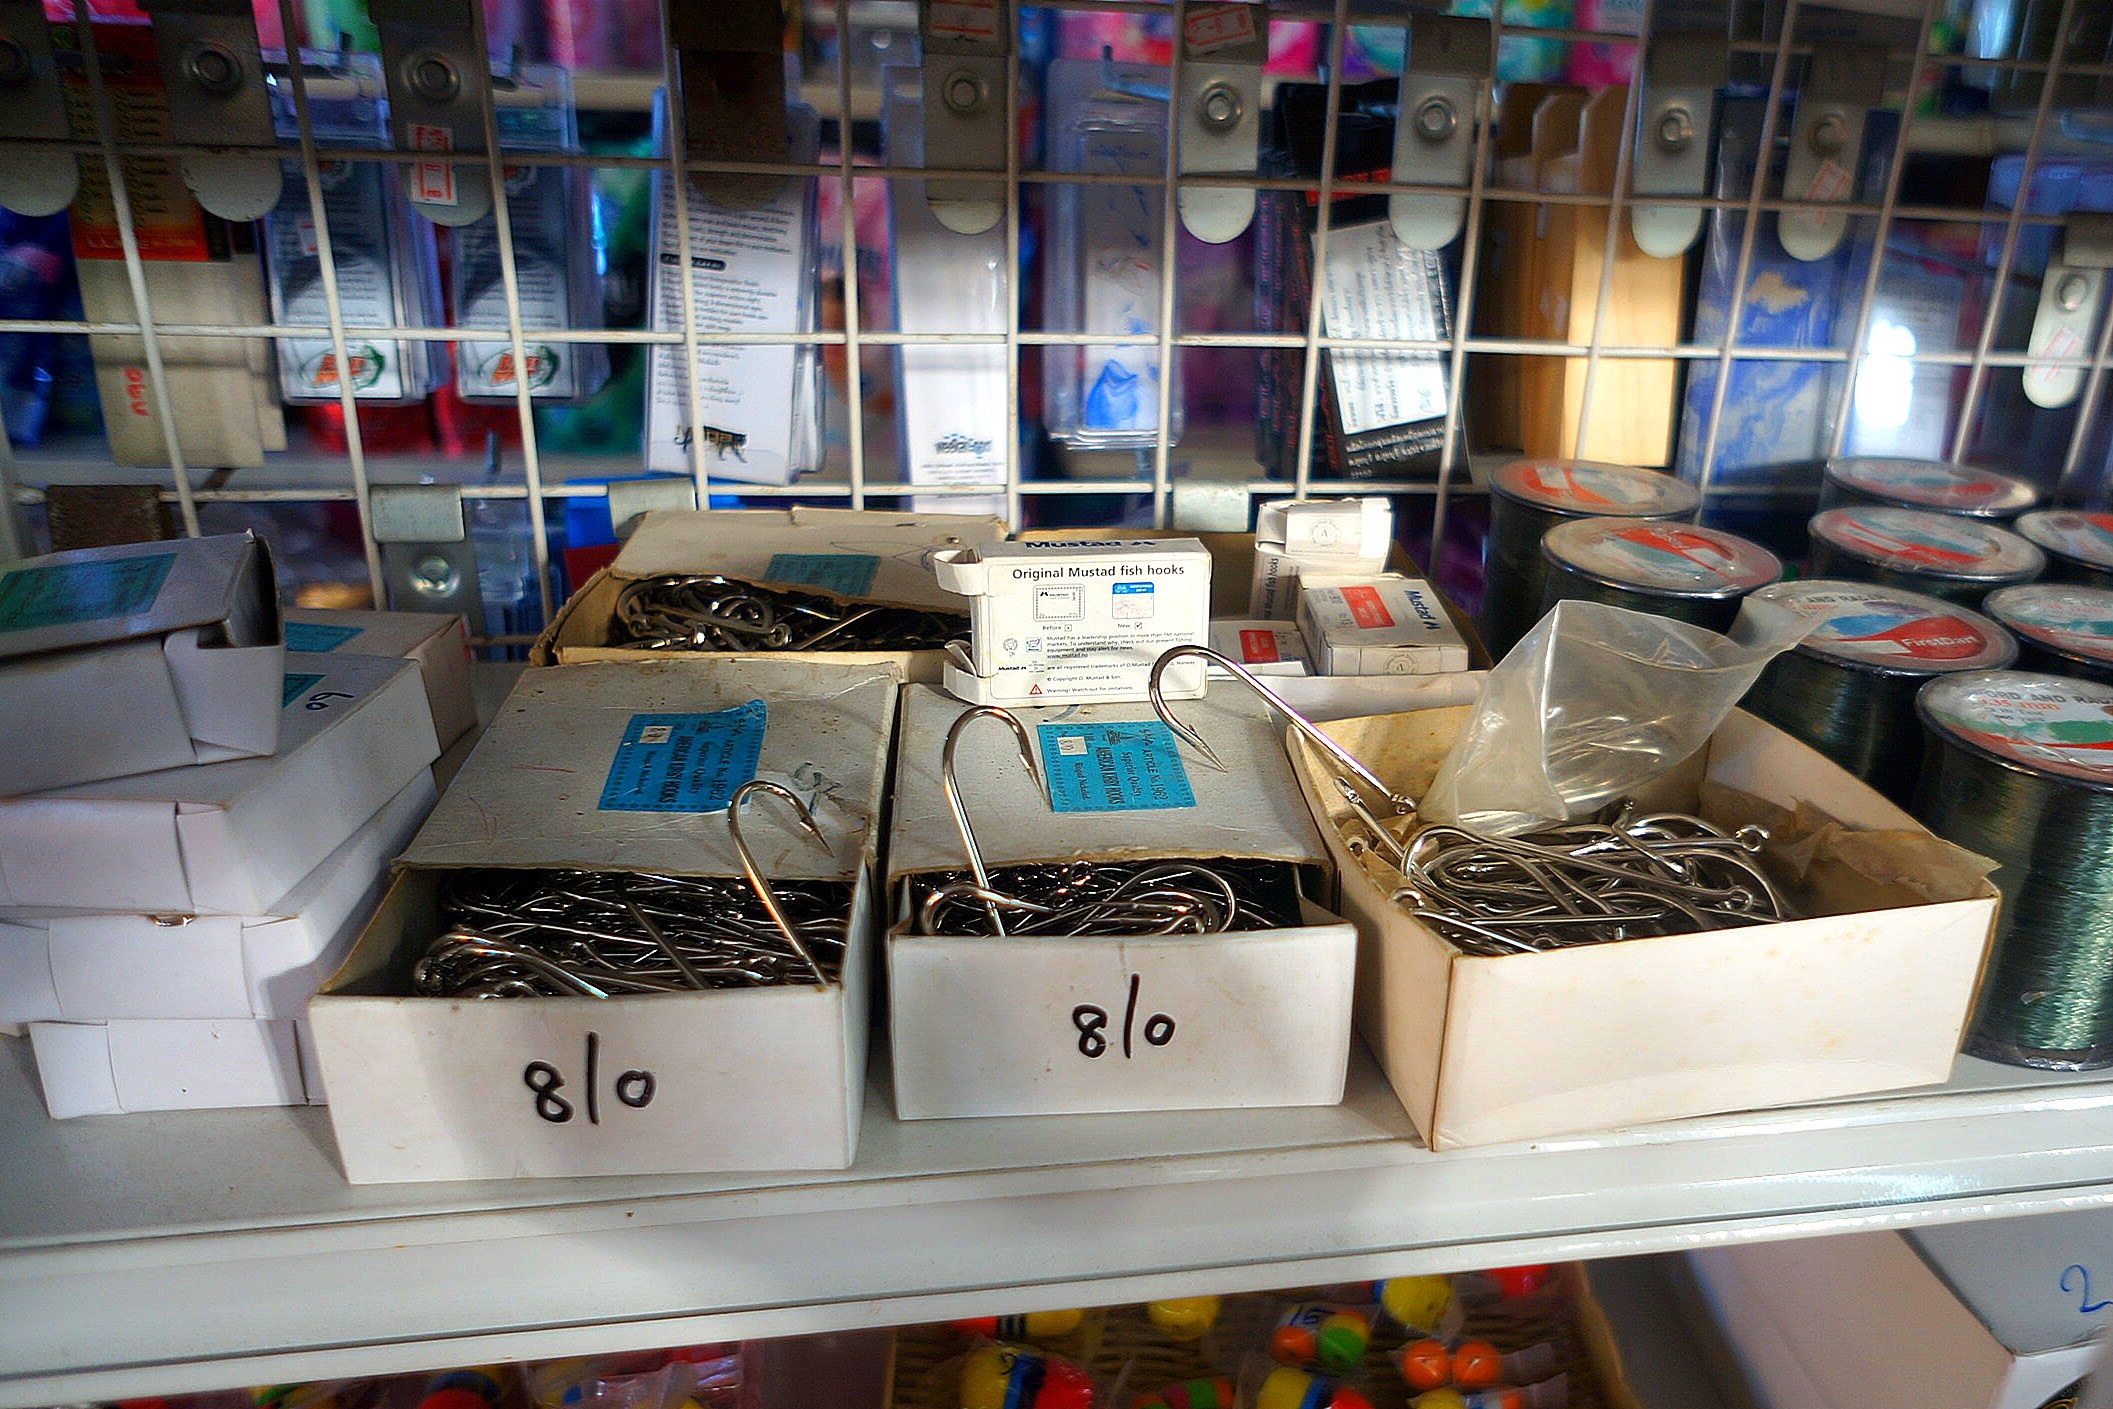
shop, food, fishing, market, interior design, rod, scaffold, hooks, the counter, choice, tackle, purchase, fish tackle